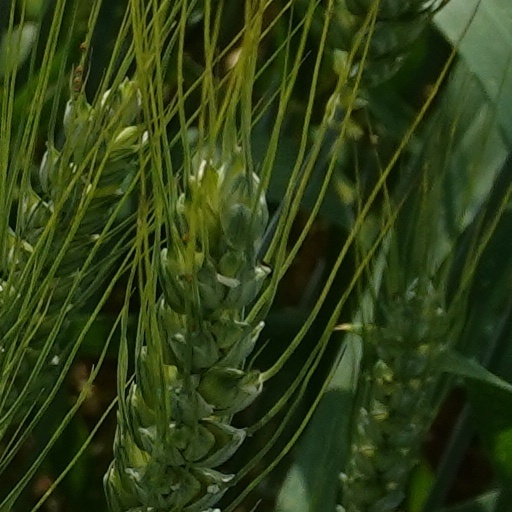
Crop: wheat